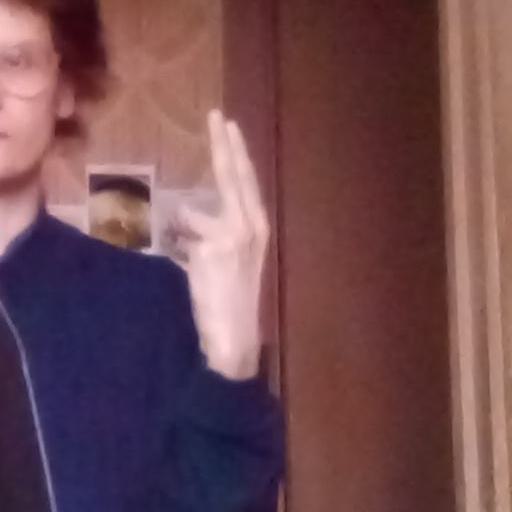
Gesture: two_up_inverted